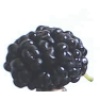
Label: mulberry